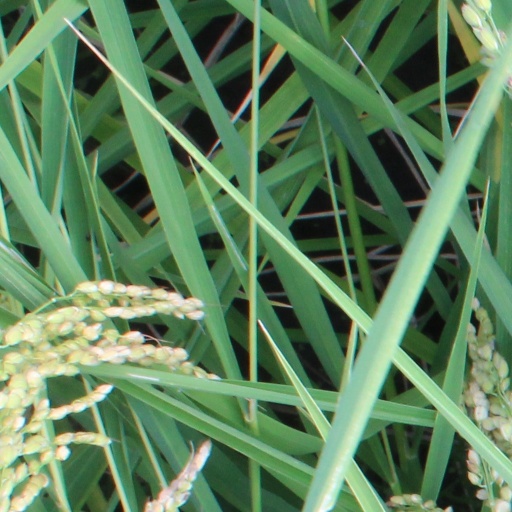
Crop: rice